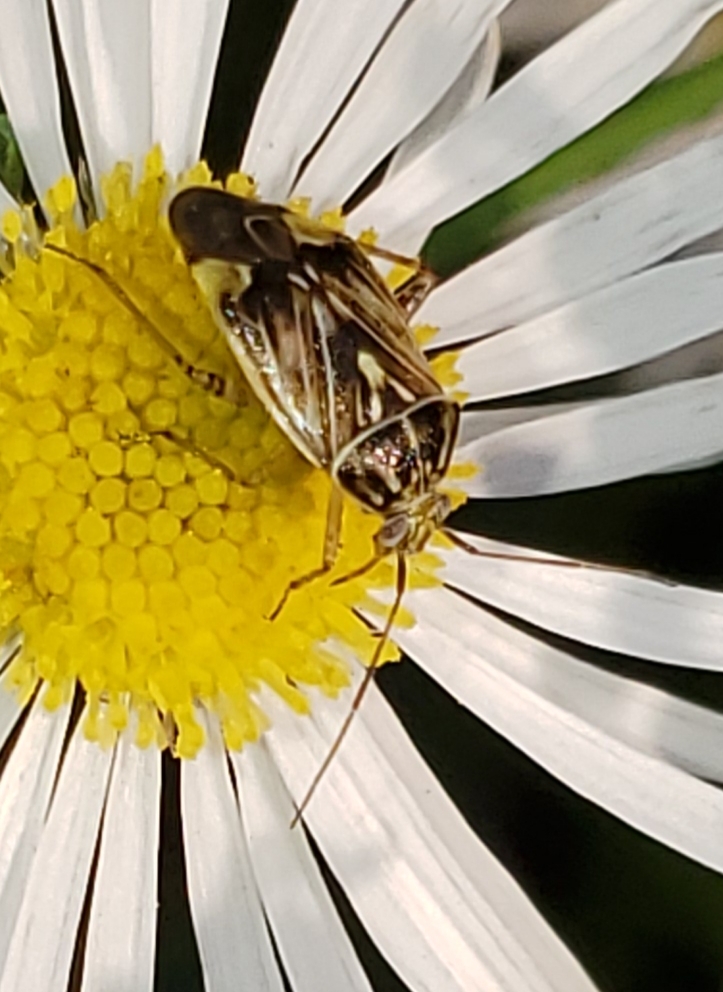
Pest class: lygus_bug